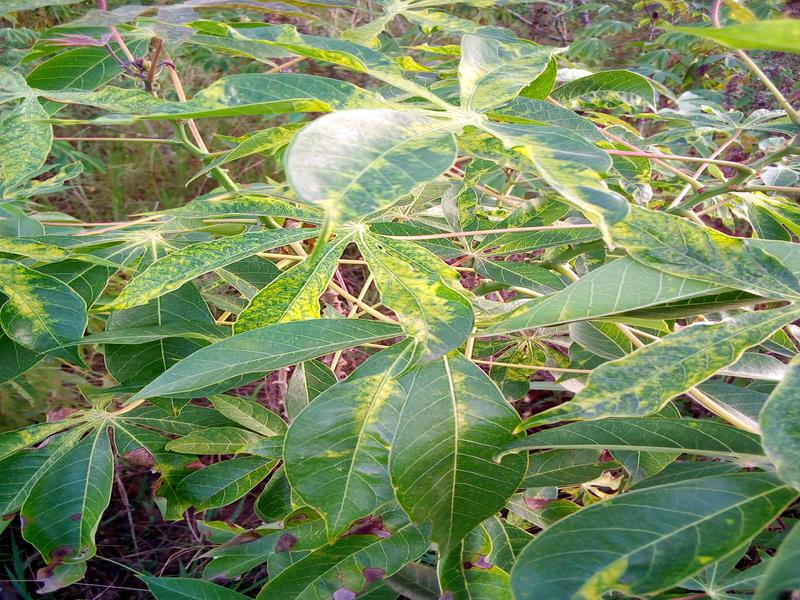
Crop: cassava
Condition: mosaic_disease